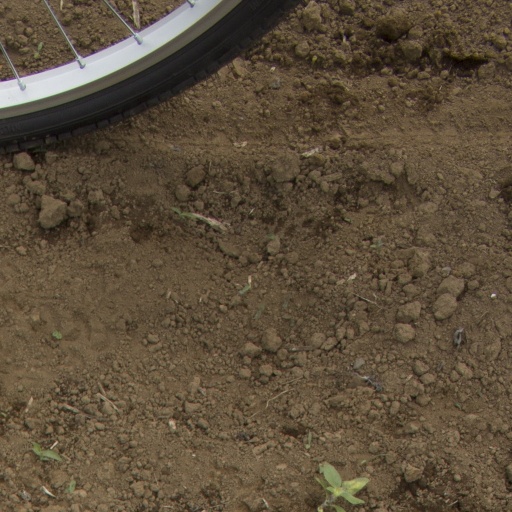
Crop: Jerusalem artichoke